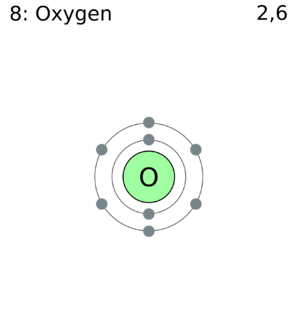
La chimie est une science de la nature qui étudie la matière et ses transformations, et plus précisément :